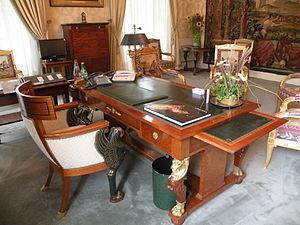
bureau du president du senat
Le Petit Luxembourg ou hôtel de la Présidence est la résidence du président du Sénat français depuis 1825. Il est contigu au palais du Luxembourg dans le 6ᵉ arrondissement de Paris, à l'ouest de ce dernier, rue de Vaugirard.